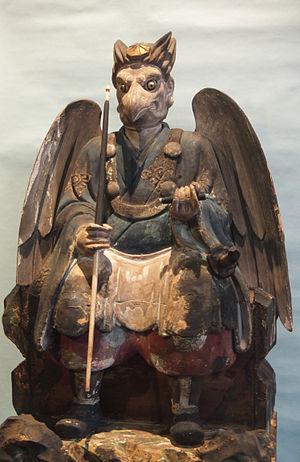
Les tengu sont un type de créatures légendaires de la religion populaire japonaise, et ils sont aussi considérés comme des dieux shinto ou comme des yōkai. Bien que leur nom contienne le mot « chien » comme le démon chinois Tiāngǒu, les tengu, à l'origine, prenaient la forme de rapaces, et ils sont traditionnellement représentés avec des caractéristiques à la fois humaines et aviaires. Les plus anciens tengu sont dépeints avec des becs, mais ce trait a souvent été humanisé en un nez anormalement long, qui est actuellement largement considéré comme la caractéristique définissant le tengu dans l'imaginaire populaire.